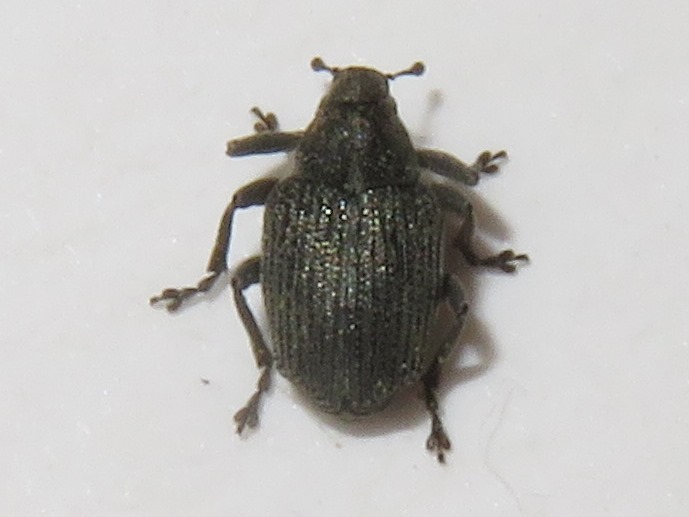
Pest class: Cabbage_seedpod_weevil